Willem Willink

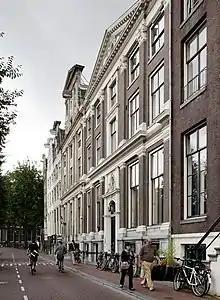
Herengracht 386

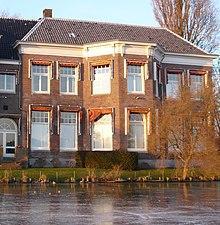
Summer home of Willem Willink on the Spaarne river

The Willink family came from Winterswijk and belonged to the Mennonite congregation. In 1775 when Willem married Hester Bierens he lived at Keizersgracht (near 268). He usually cooperated with his brother Jan (1778-1827). In 1791 they moved into a mansion at Herengracht close to Leidsegracht.